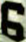
Number: 6